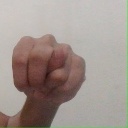
अक्षर: न